Usha Parinayam (1961 film)

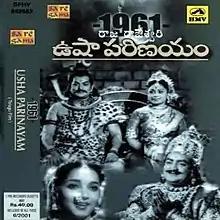
DVD cover of Usha Parinayam film

Usha Parinayam was a film adaptation of the play Usha Parinayam. It was made by Kadaru Nagabhushanam under Rajarajeswari films. It starred Tadepalli Lakshmi Kanta Rao as Anirudha, S. V. Ranga Rao as Banasura and Jamuna as Lady Usha. Rajanala Kaleswara Rao, Kannamba, Mukkamala, Relangi and Peketi Sivaram played the other main roles.